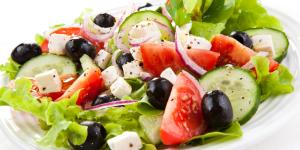
ensalada de tomate pepino y lechuga